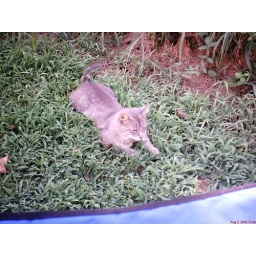
My cat Puff sitting beside my chair.